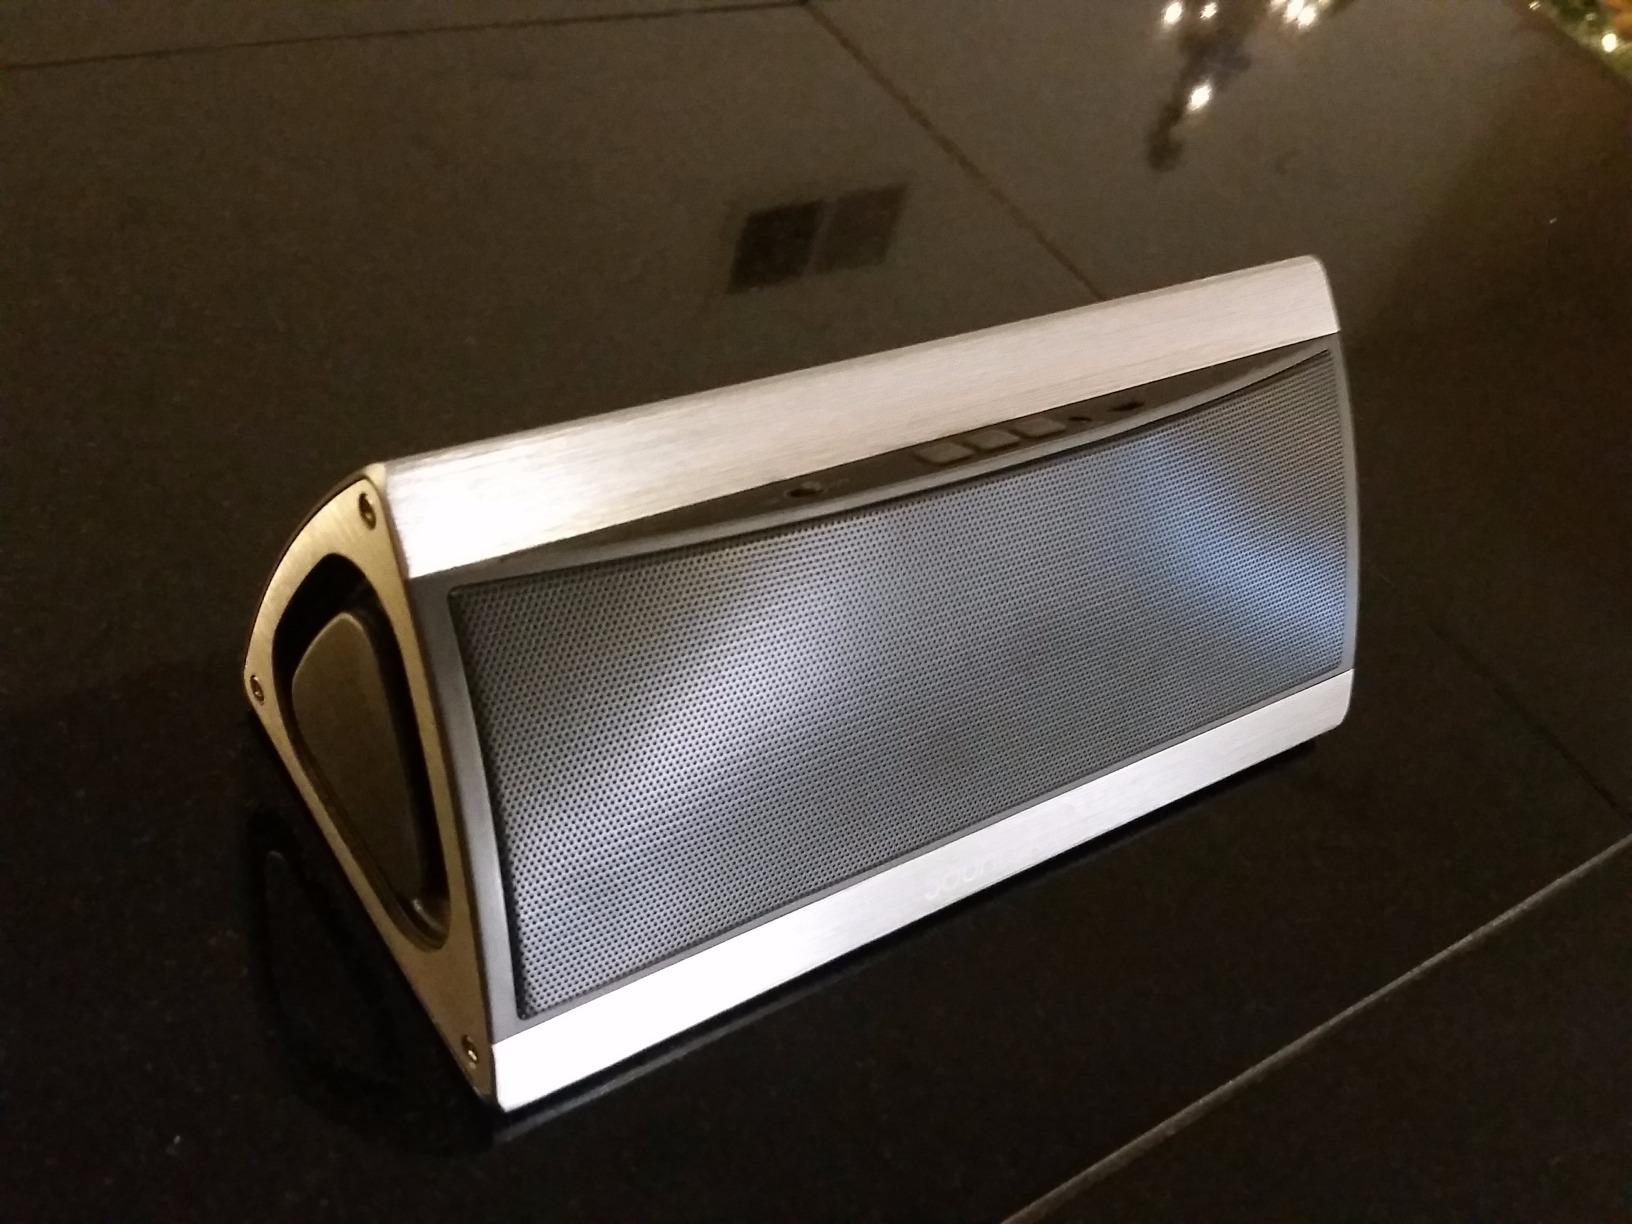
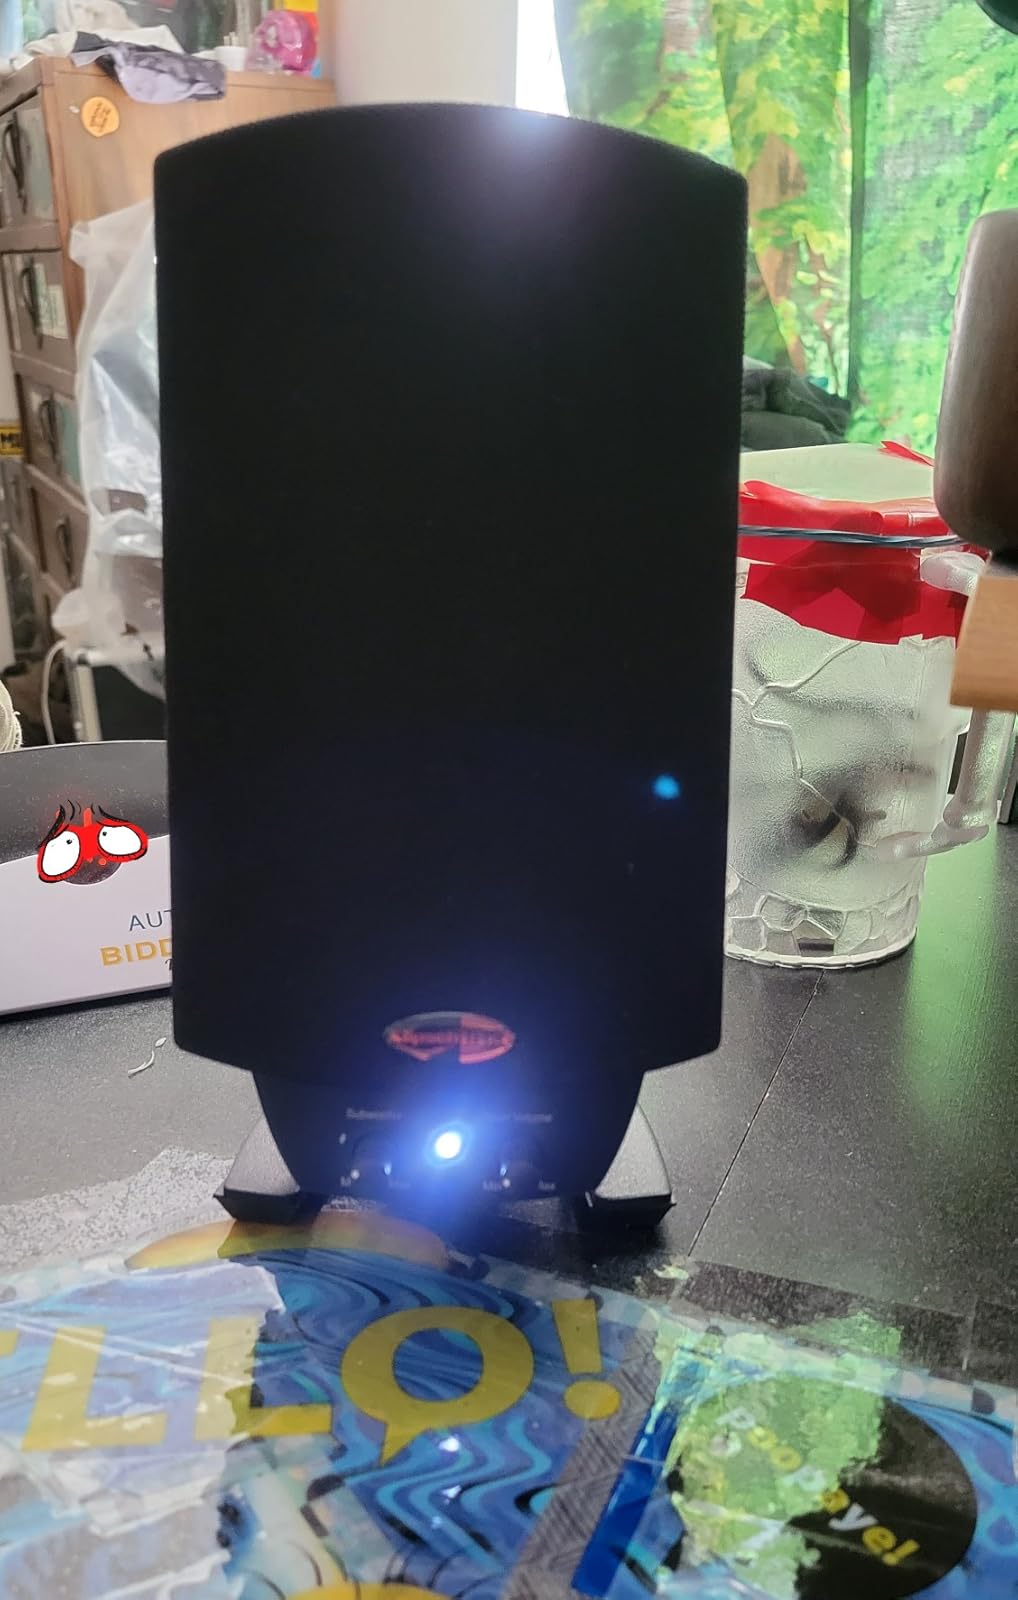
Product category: speaker
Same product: no